Brienzwiler

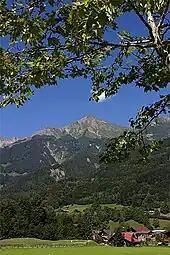
Meadows and mountains near Brienzwiler

Brienzwiler has an area of . Of this area, or 30.8% is used for agricultural purposes, while or 33.5% is forested. Of the rest of the land, or 2.9% is settled (buildings or roads), or 0.8% is either rivers or lakes and or 31.8% is unproductive land.